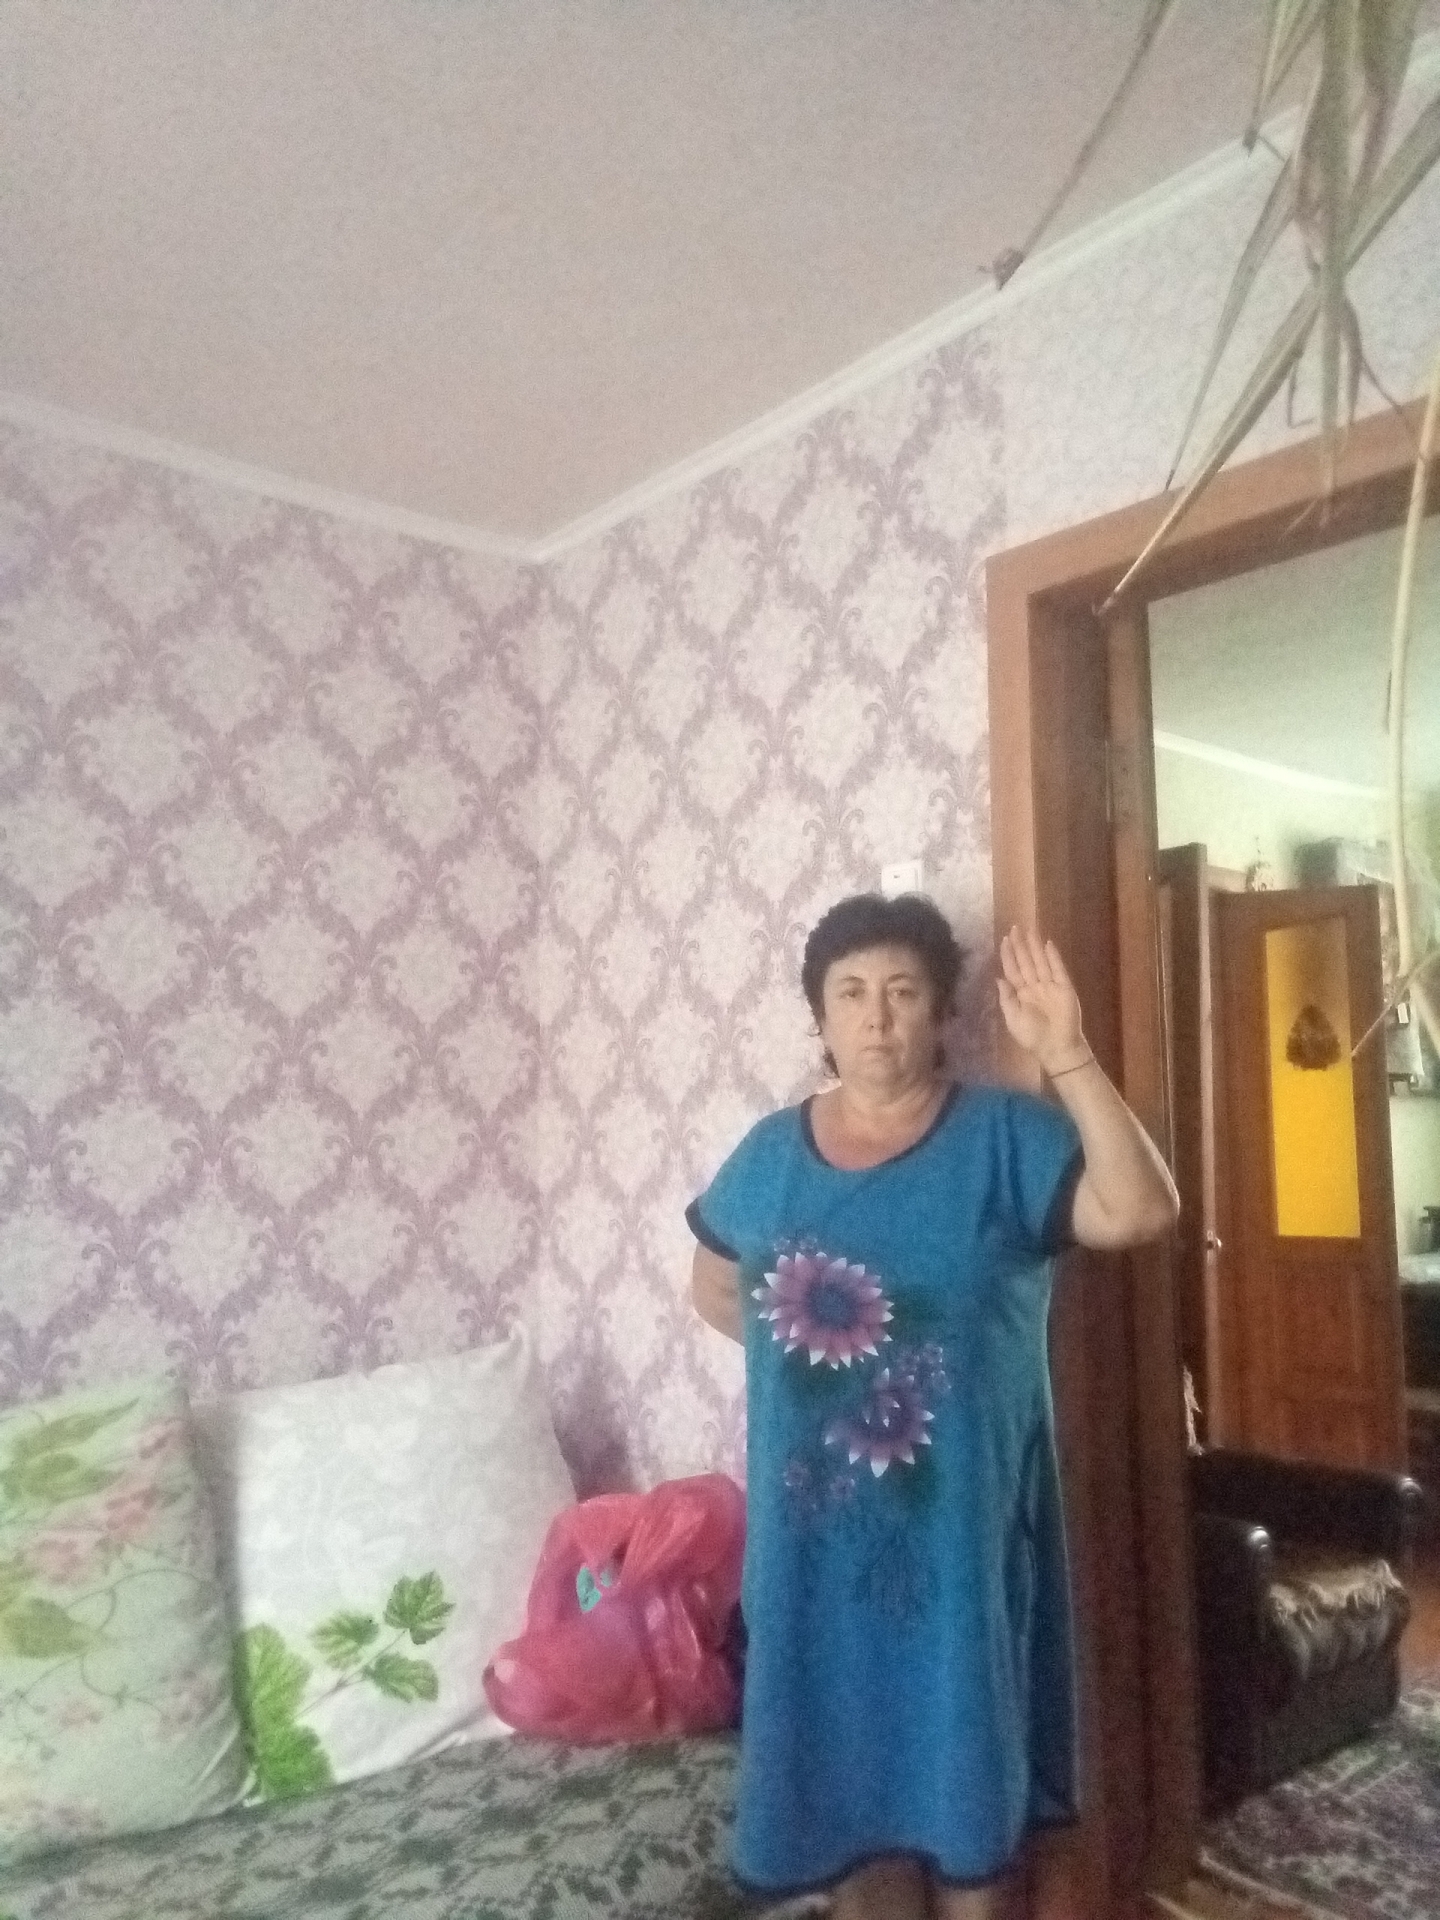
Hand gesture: stop